Flash synchronization

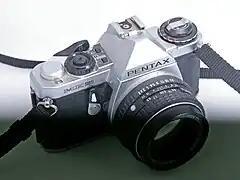
An example of improper synch. Either the flash is firing too late or the shutter speed is too fast (shutter moving vertically). Note the different exposure levels.

In photography, flash synchronization or flash sync is the synchronizing the firing of a photographic flash with the opening of the shutter admitting light to photographic film or electronic image sensor.